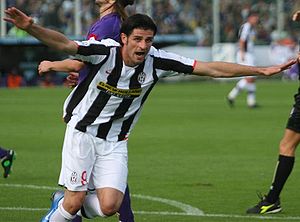
Vincenzo Iaquinta
Vincenzo Iaquinta er en italiensk tidligere fodboldspiller. Han spillede blandt andet for Udinese og Juventus samt det italienske fodboldlandshold som han vandt VM i fodbold med i 2006.